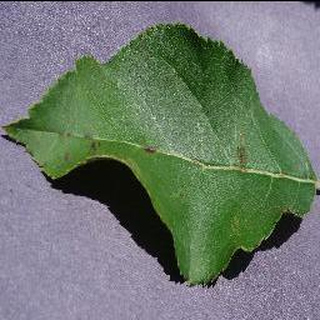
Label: apple_apple_scab